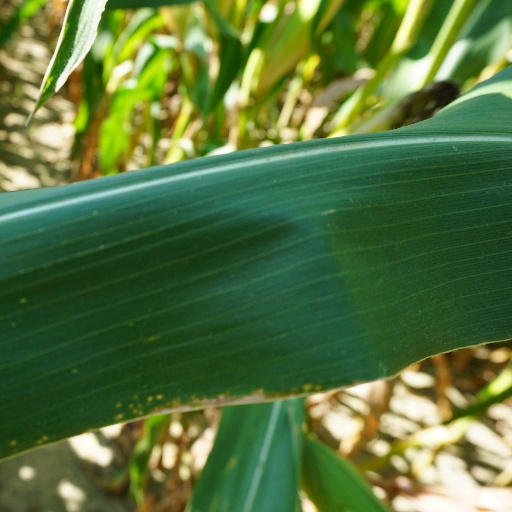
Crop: maize; corn